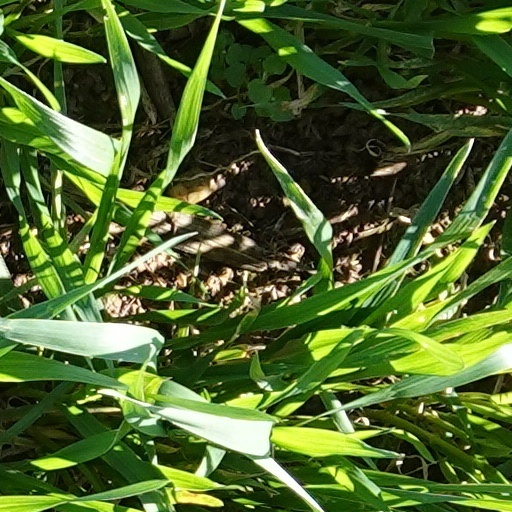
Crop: wheat